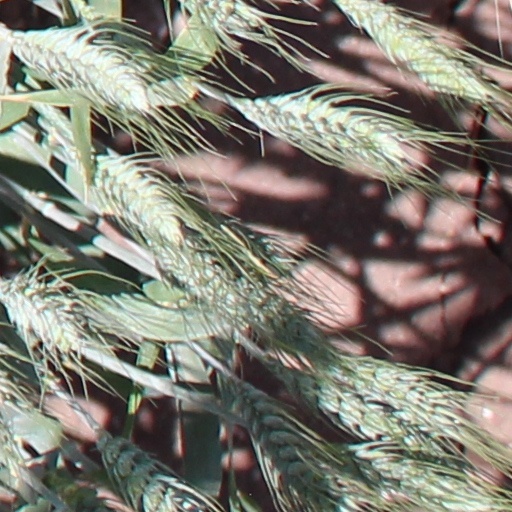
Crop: wheat